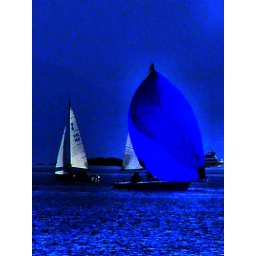
it was an awe-some day out, and all the boats were a sailin', the sun was a shinin*, and the creeping clouds were in doubt